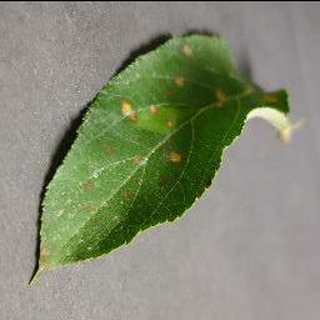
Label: apple_cedar_apple_rust